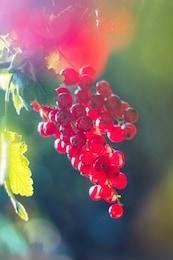
Label: redcurrant